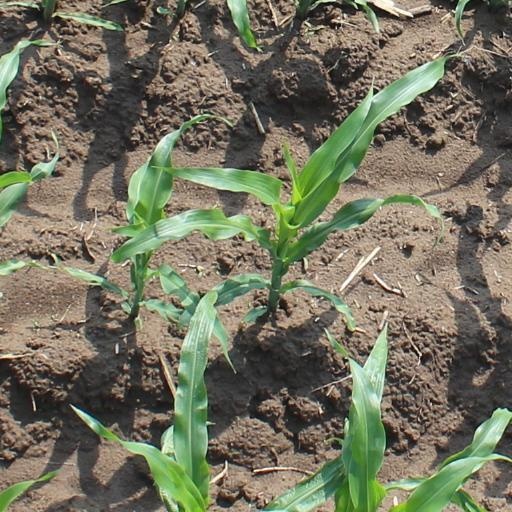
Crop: maize; corn